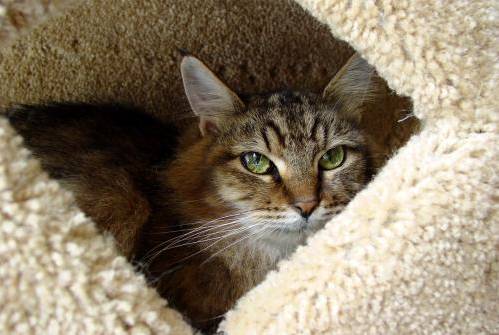
Label: cat